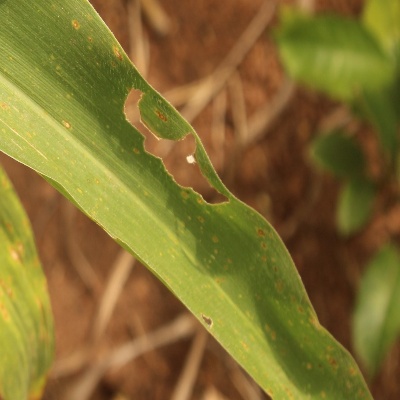
Crop: Maize
Condition: streak virus